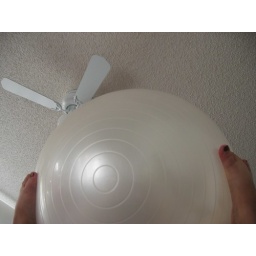
December 3: Exercise ball clutched in my monkey toes